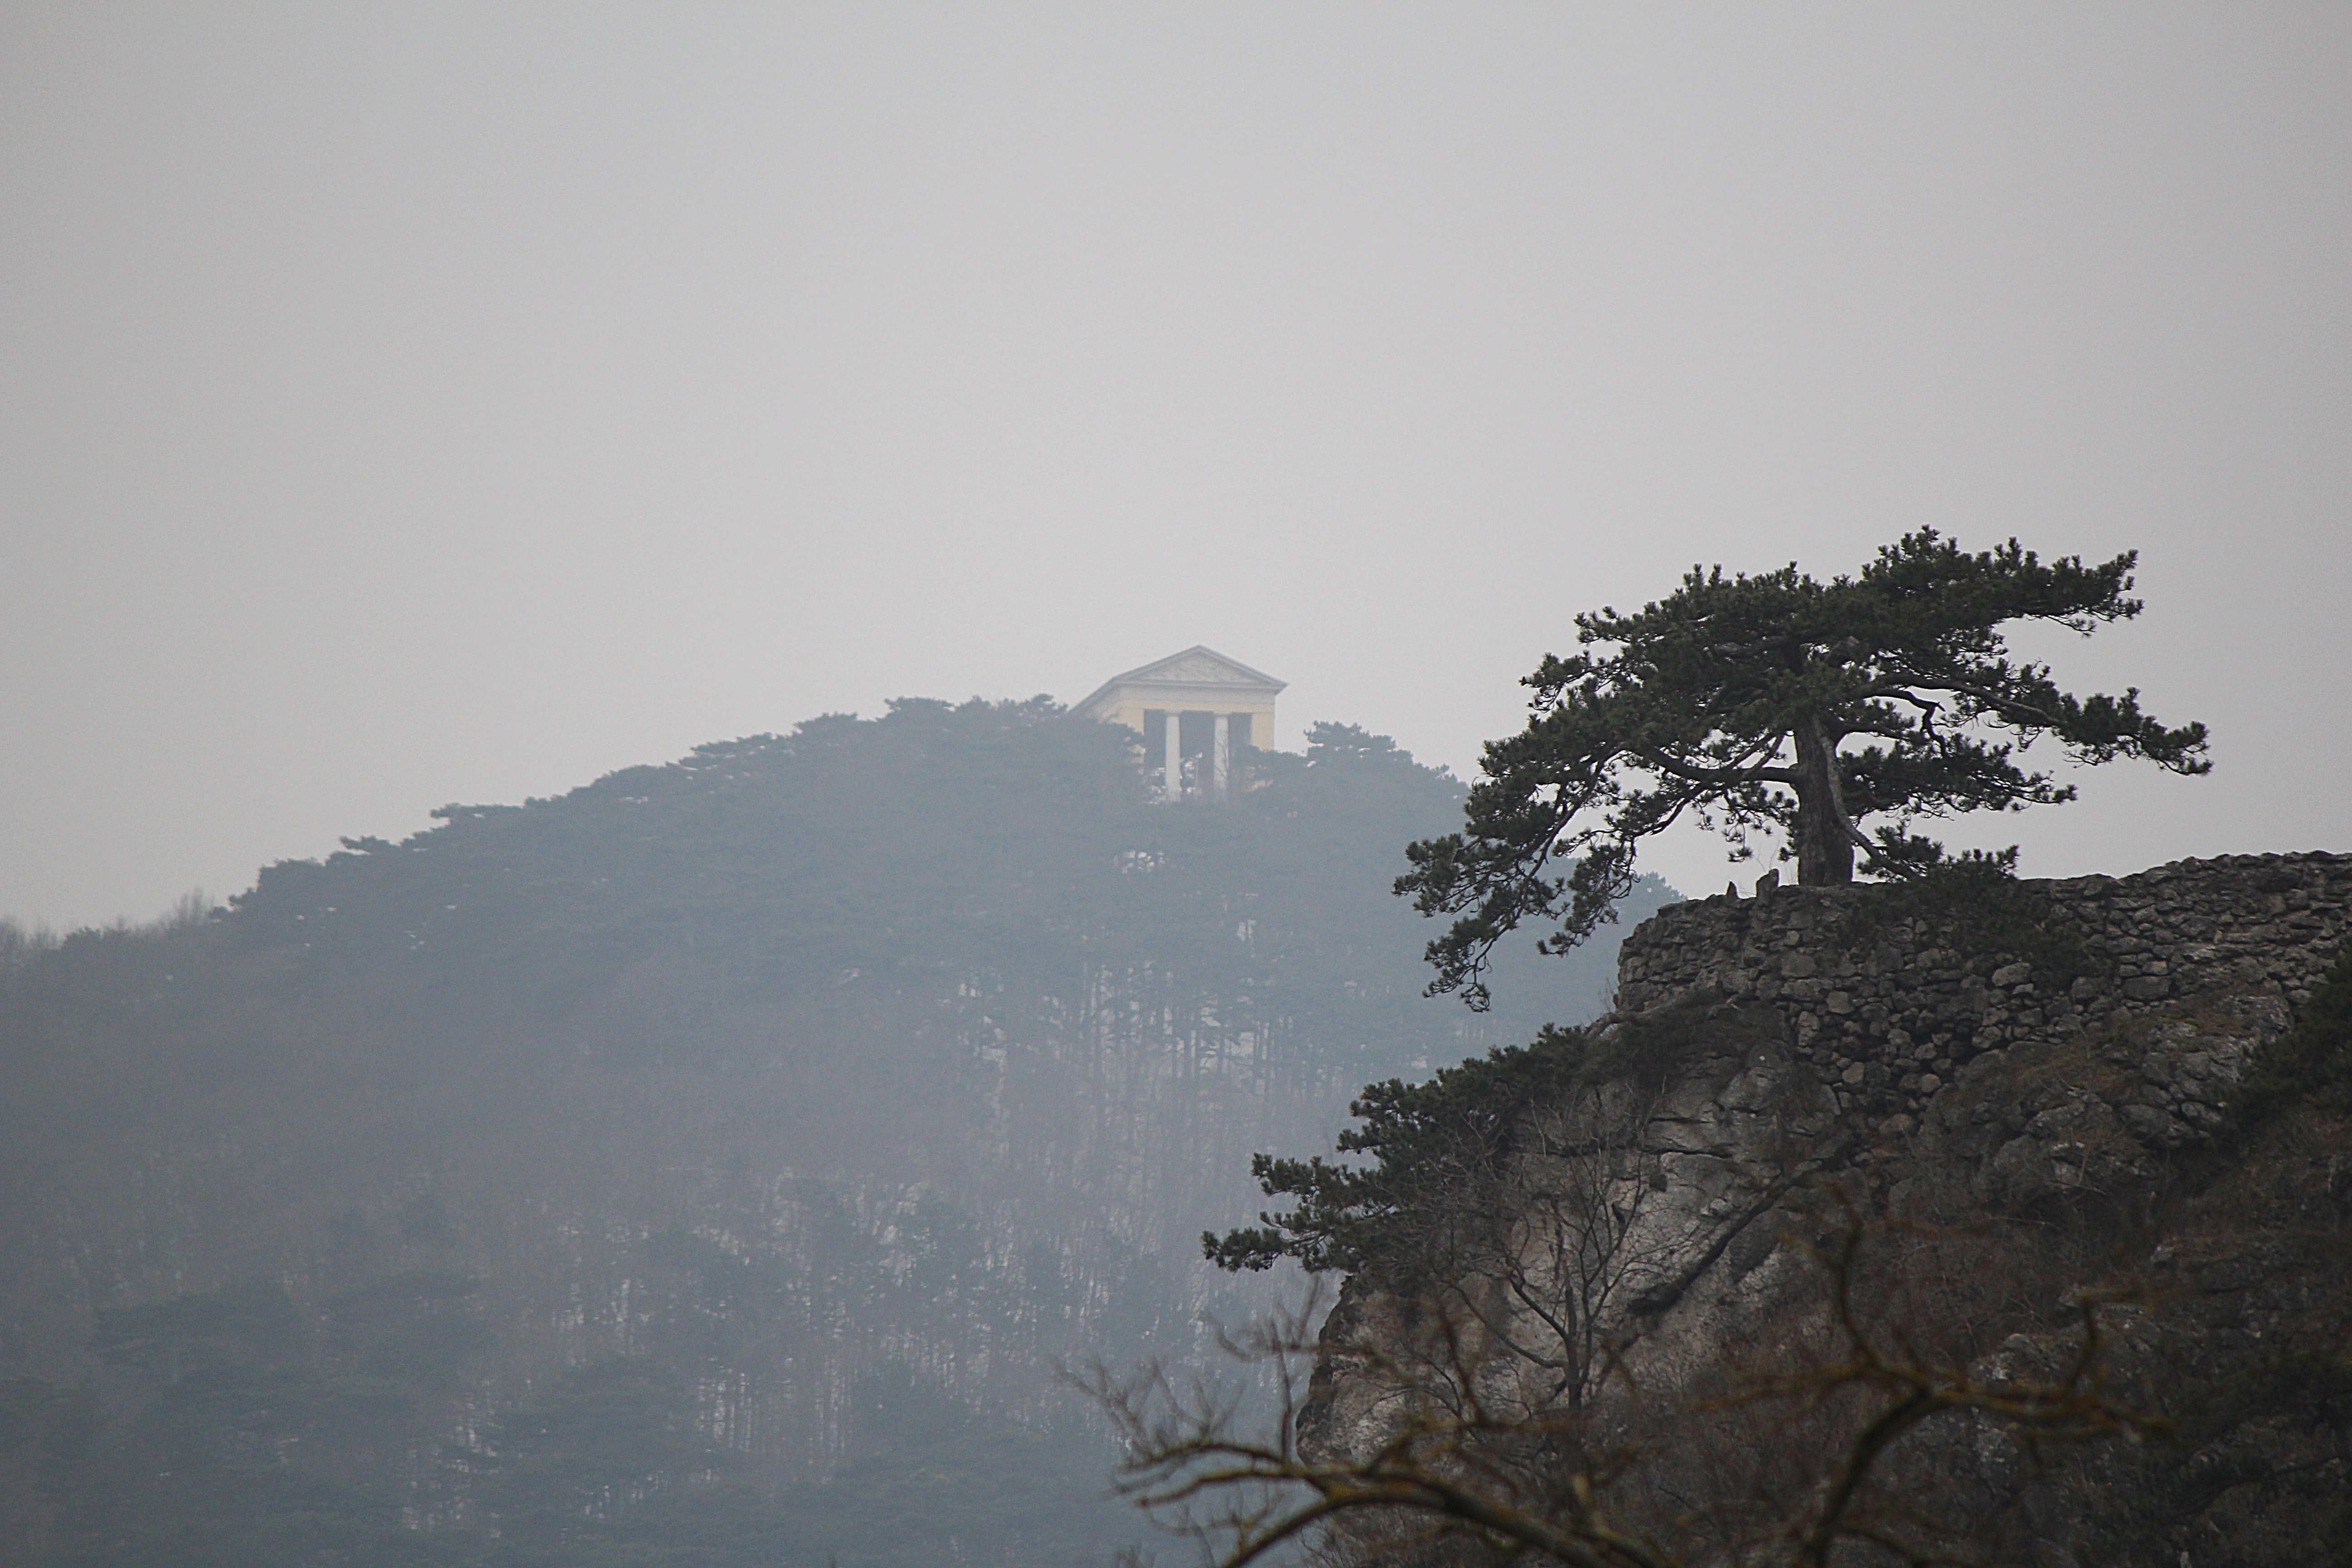
tree, nature, wilderness, mountain, snow, cloud, architecture, fog, mist, morning, hill, mountain range, monument, weather, haze, ridge, summit, temple, atmospheric phenomenon, mountainous landforms, huszaren temple